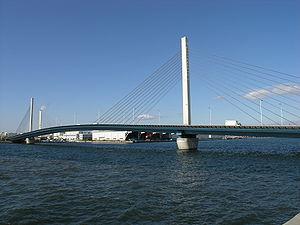
Cet article a pour vocation de présenter une liste de ponts remarquables du Japon, tant par leurs caractéristiques dimensionnelles, que par leur intérêt architectural ou historique.